How to Slowly Kill Yourself and Others in America

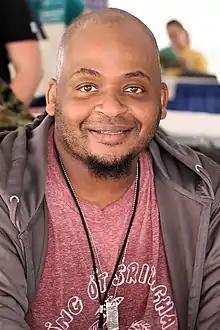
The author of "How to Slowly Kill Yourself and Others in America," Kiese Laymon

Kiese Laymon was offered his first publishing deal at age 28. He started "How to Slowly Kill Yourself and Others in America" in July 2007 after his uncle had passed away. While it was originally called "On Parole", Laymon said that "while my relationship with paragraphs, chapters, and dead authors was getting more intimate, I was getting worse at being human...later that night, I could not sleep, and for the first time in my life, I wrote the sentence, 'I’ve been slowly killing myself and others close to me.'" He published the first edition of the collection in 2013.